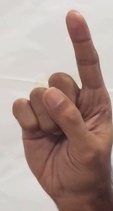
ASL sign: 1